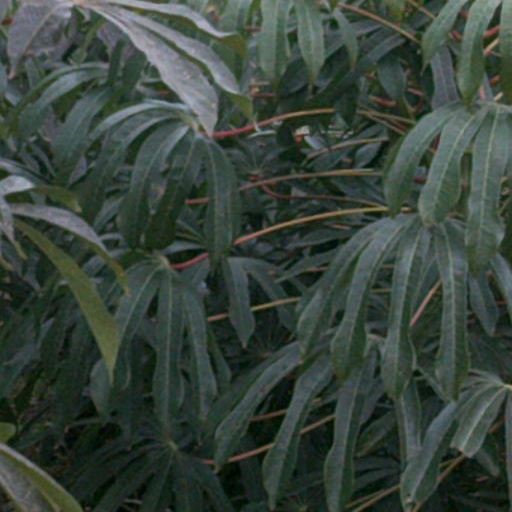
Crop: cassava